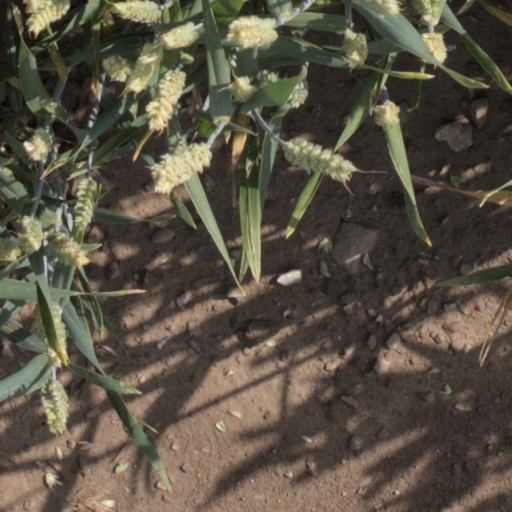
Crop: wheat